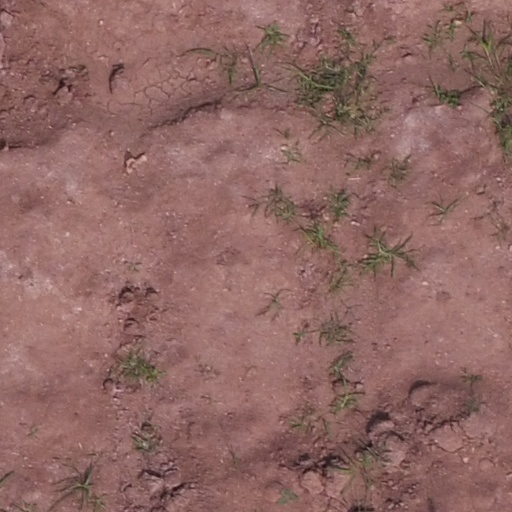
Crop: maize; corn